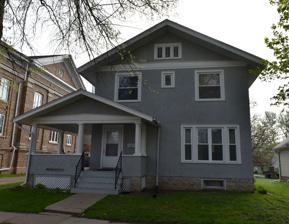
Building: Oskaloosa Monthly Meeting of Friends Parsonage
Country: United States of America
Year built: 1915
Historic house in Iowa, United States United States historic place Oskaloosa Monthly Meeting of Friends Parsonage U.S. National Register of Historic Places Show map of Iowa Show map of the United States Location 910 N. C St. Oskaloosa, Iowa Coordinates 41°18′11″N 92°38′54″W / 41.30306°N 92.64833°W / 41.30306; -92.64833 Area less than one acre Built 1915 Architect A. T. Simmons Architectural style Prairie School MPS Quaker Testimony in Oskaloosa MPS NRHP reference No. 96000348 Added to NRHP March 29, 1996 The Oskaloosa Monthly Meeting of Friends Parsonage is a historic building located in Oskaloosa, Iowa , United States. Its historic significance is found in its association with nearby William Penn University in the context of the Quaker testimony in Oskaloosa. The country's entry into World War I created problems for the Quaker's Peace Testimony . The Oskaloosa Monthly Meeting counseled students from the college about military conscription and pacifism. Because of this the parsonage was vandalized in 1917 with yellow crosses painted on the house. The congregation's pastor, Clarence Pickett , was tied to a spring wagon and led through town. Some vandalism also occurred during World War II , including yellow paint smeared on the parsonage. The house is a two-story frame structure that is covered with stucco . It was designed in the Prairie School style by Bloomington, Illinois architect A. T. Simmons . He designed the neighboring Iowa Yearly Meeting House-College Avenue Friends Church three years previous. Completed in 1915, it is a single-family house that features a gable -end facade, concrete block foundation, several ribbon windows, and a wrap-around front porch with a gable-end roof. It was listed on the National Register of Historic Places in 1996. References